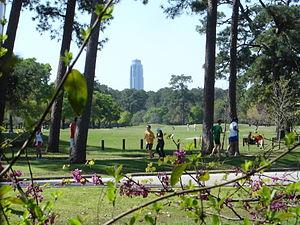
Le Memorial Park de Houston, au Texas, est l'un des plus grands parcs urbains des États-Unis. Ouvert en 1924, il couvre une superficie d'environ 6 km², à l'intérieur de la 610 Loop, à proximité du quartier du Memorial. Le Memorial Drive traverse le parc, en direction de l'est, vers le centre de Houston et à l'ouest vers la 610 Loop et l'Interstate 10 le borde au nord. Le parc fut à l'origine dessiné par les architectes Hare & Hare de Kansas City. On estime sa fréquentation annuelle à plus de 4 millions de visiteurs.